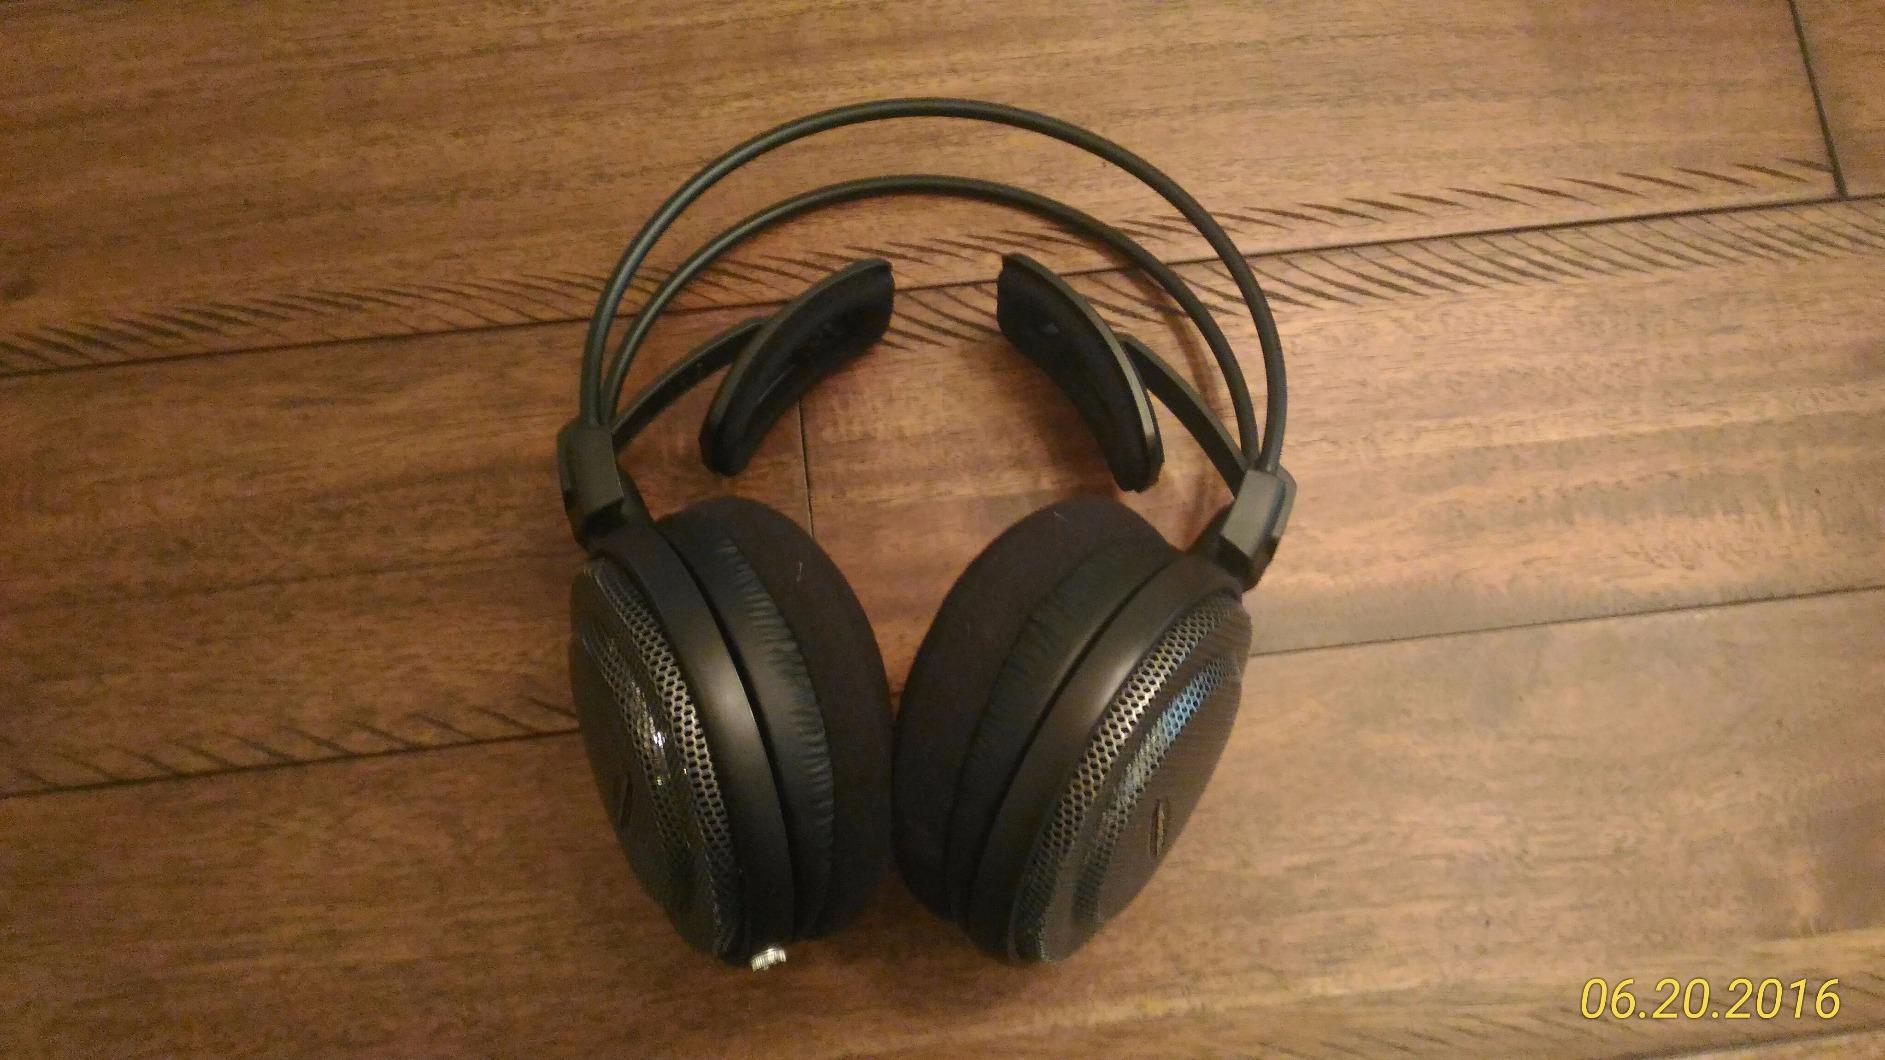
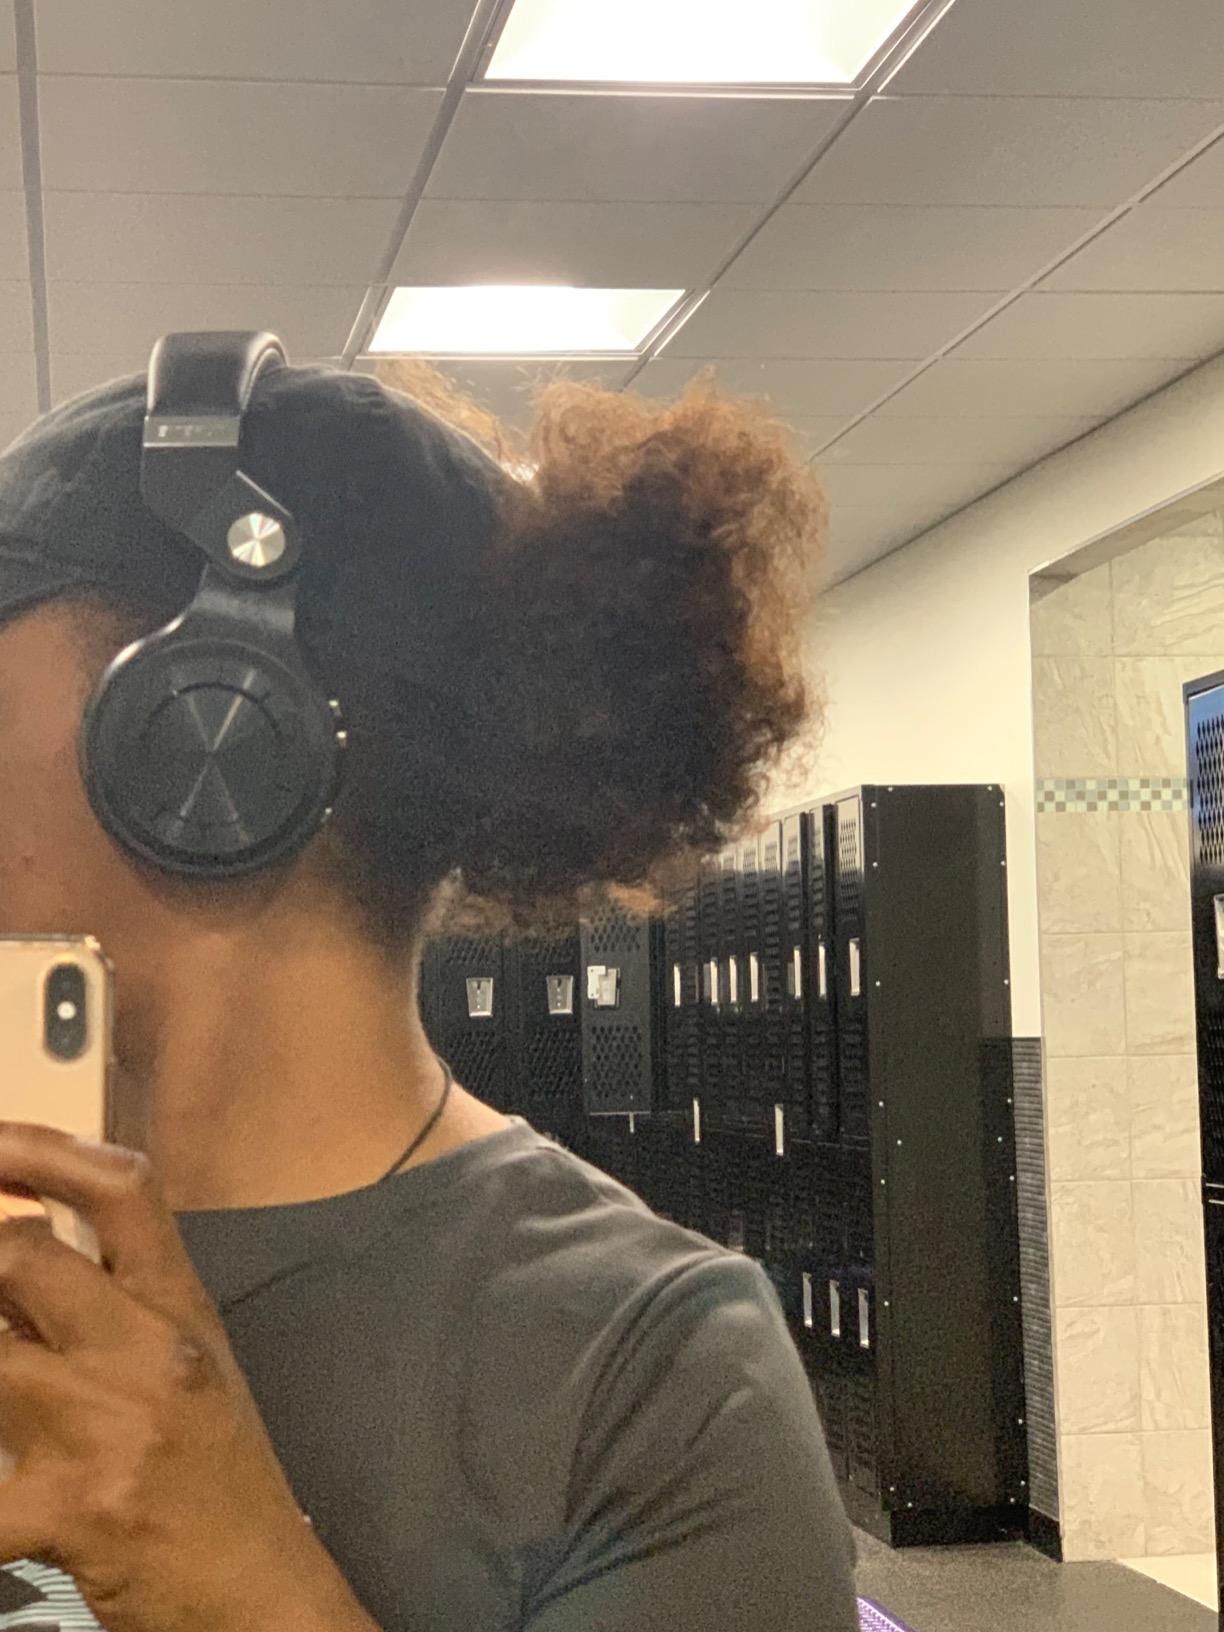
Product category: headphones
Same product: no